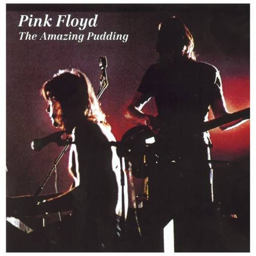
bootleg recording of magazine which was a sequence of music that later became composition .